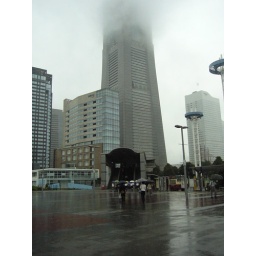
landmark tower in a cloud